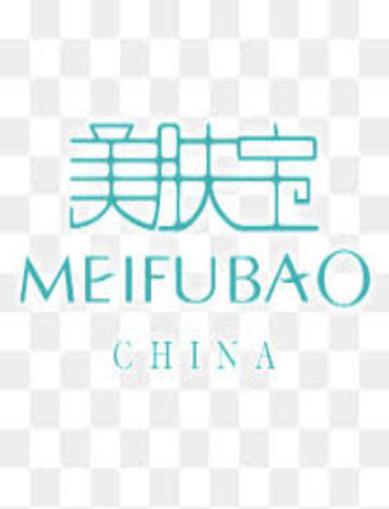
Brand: meifubao
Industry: Necessities